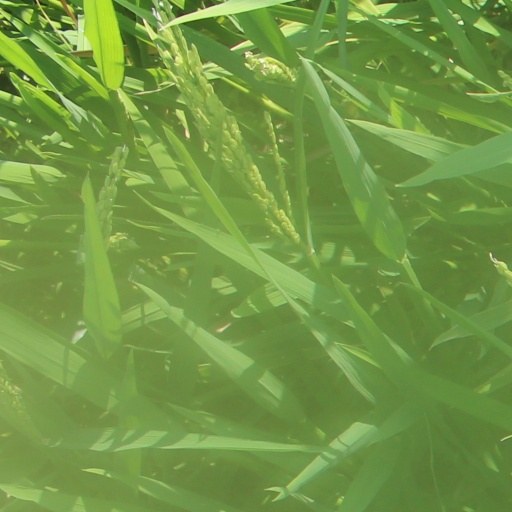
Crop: rice